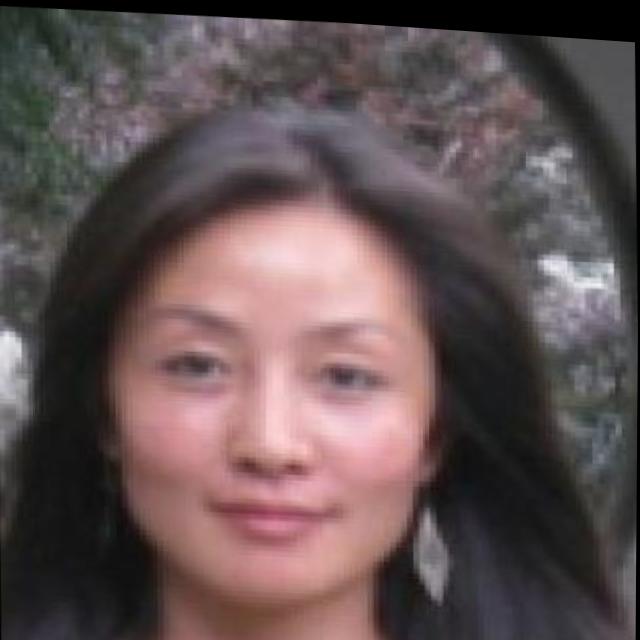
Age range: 21-44